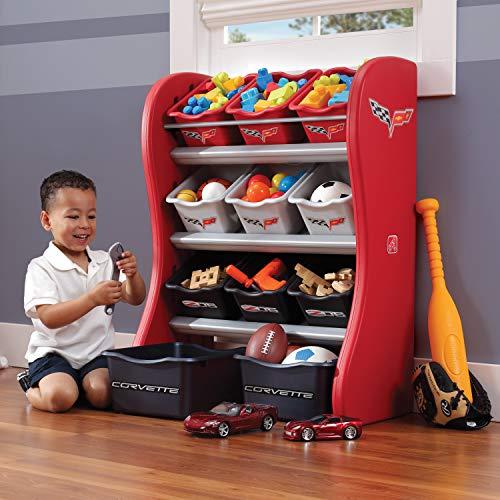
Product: Step2 Corvette Kids Room and Toy Organizer
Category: Baby Products | Nursery | Furniture | Storage & Organization | Toy Chests & Organizers
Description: Coordinates with the Step2 Corvette line of children's bedroom furniture.
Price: $73.50
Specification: ProductDimensions:14.2x26.5x35.2inches|ItemWeight:19.62pounds|ShippingWeight:19.97pounds(Viewshippingratesandpolicies)|ShippingAdvisory:Thisitemmustbeshippedseparatelyfromotheritemsinyourorder.Additionalshippingchargeswillnotapply.|ASIN:B0098KMKQU|Itemmodelnumber:824000|Manufacturerrecommendedage:24months-8years